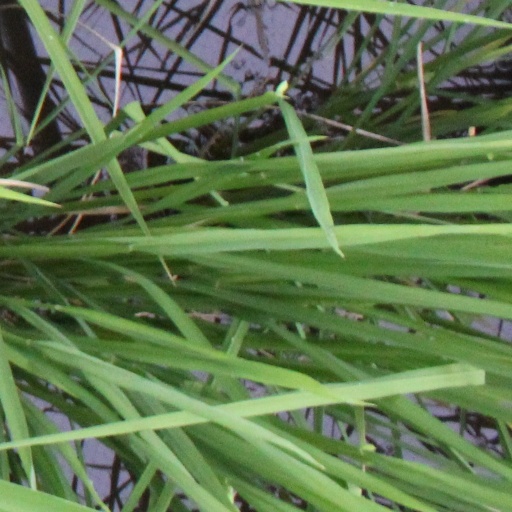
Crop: rice